Andrew Arnold Lambing

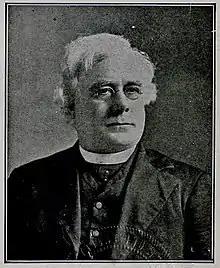
Portrait of Lambing from his 1914 work "Brief Biographical Sketches of the Deceased Bishops and Priests who Labored in the Diocese of Pittsburgh from the Earliest Times to the Present"

Monsignor Andrew Arnold Lambing, who was also known as the Rev. Dr. A. A. Lambing (February 1, 1842 – December 24, 1918), was an American Roman Catholic priest and historian. He was one of the nation's foremost priest-historians, having founded the first Catholic historical society in the United States (The Ohio Valley Catholic Historical Society, in February 1884) as well as the first Catholic historical quarterly.